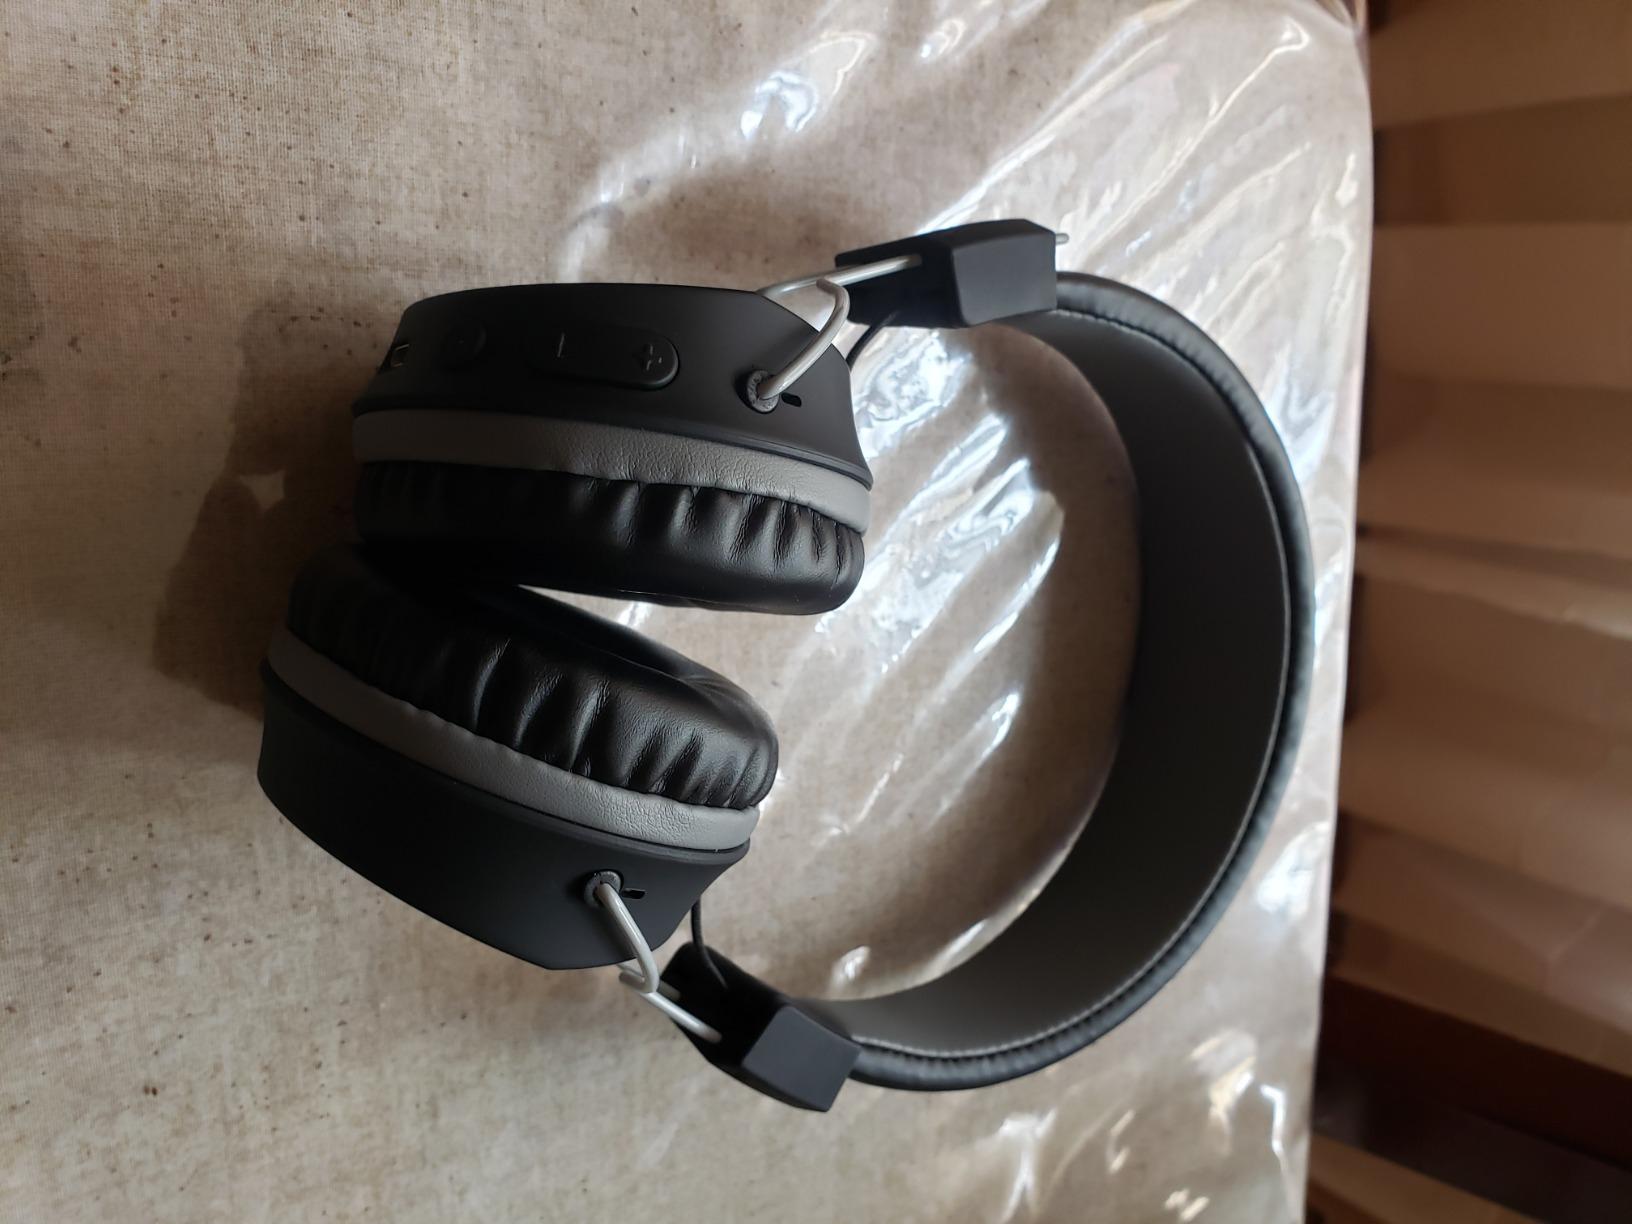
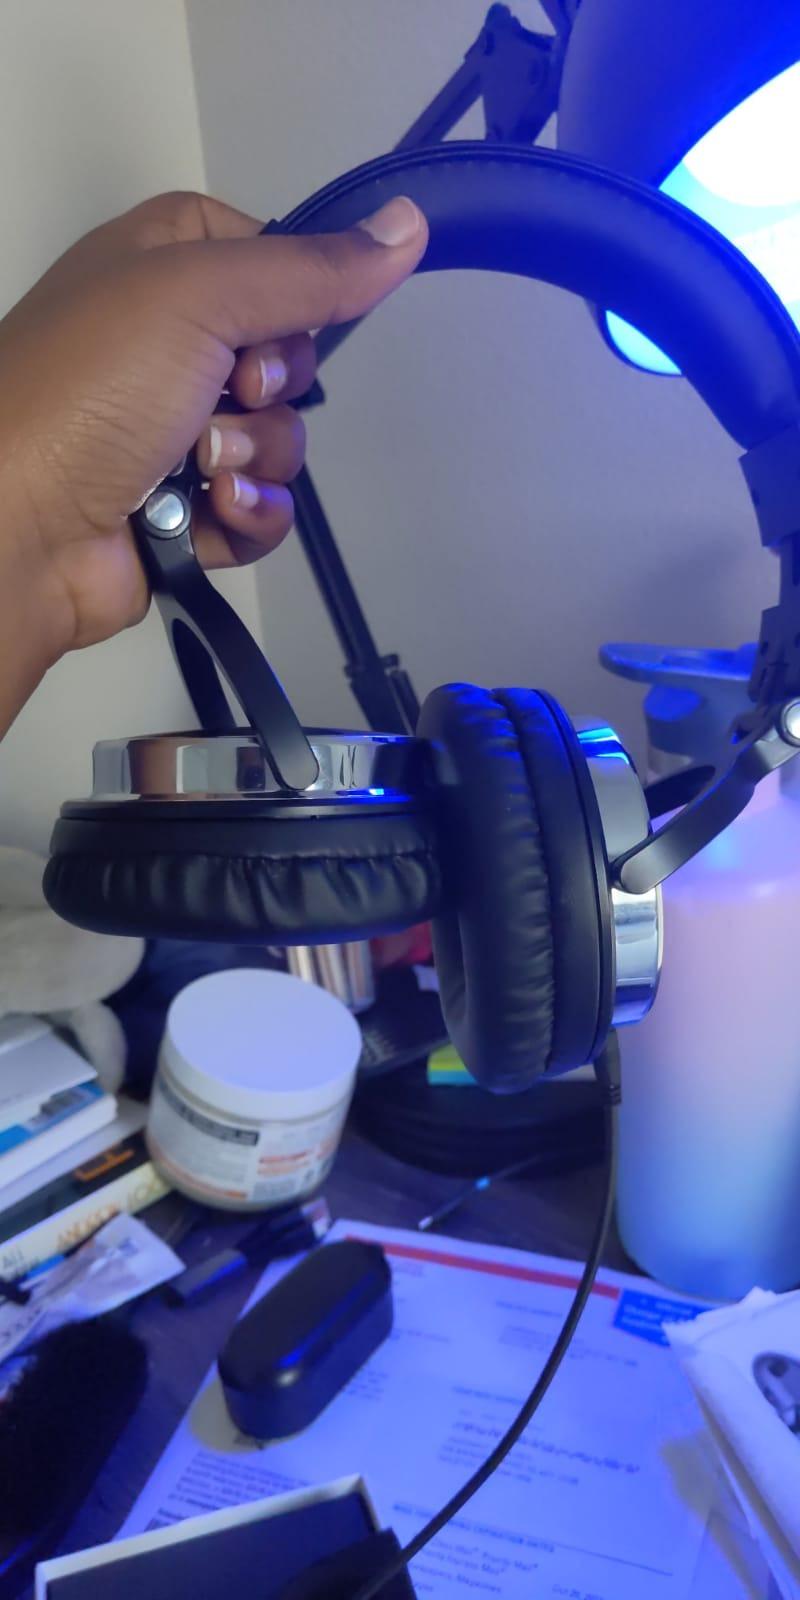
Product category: headphones
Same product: no